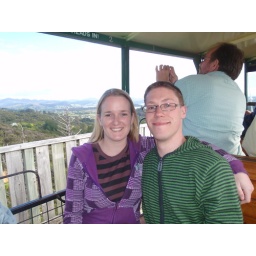
NZ - Coromandel, train ride in forest